Batrachognathus

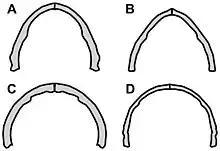
Variation in anurognathid jaw shape, notice "Batrachognathus" (A)

"Batrachognathus" was a small pterosaur, with a wingspan of and body mass of . Like all anurognathids "Batrachognathus" is assumed to have been an insectivore, catching insects and perhaps small fish on the wing with its broad mouth.